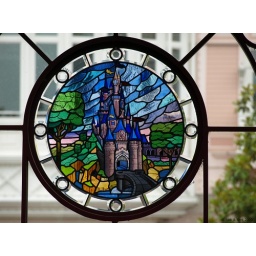
Little Stained glass windows @ Disneyland Railroad Station in Main Street, U.S.A. representing the lands in Disneylandpark !